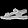
Label: Sandal